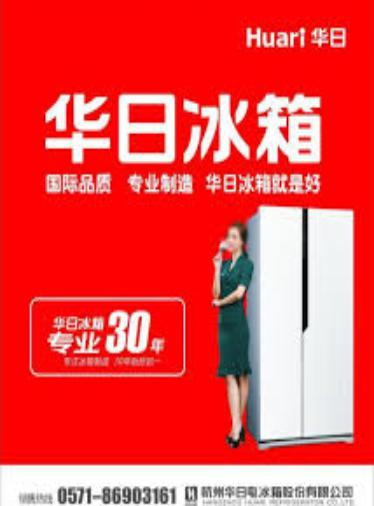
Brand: huari appliance
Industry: Electronic